Esopus Creek

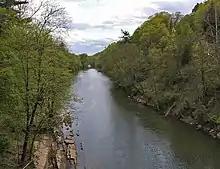
A wide stream with steep wooded banks in late spring, seen from above its channel

Bending to the west northwest, the Esopus forms part of the boundary of the Big Indian Wilderness Area to its south as it receives Giant Ledge Stream from the north, draining the peak of that name and Panther Mountain, the former meteor crater whose walls determine the creek's upper course. Another half-mile further west, the Esopus receives its first left tributary, Hanging Birds Nest Brook, which drains the north face of Spruce and Hemlock mountains to the south.